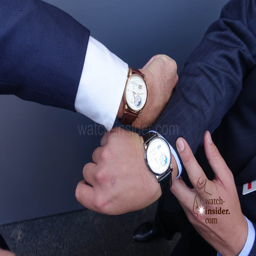
the watches on the wrist of person and businessperson